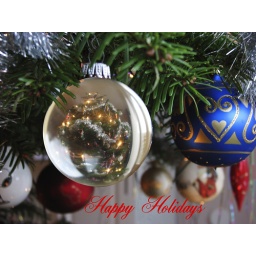
tree in a glass marble in a tree&lt;i&gt;(a good X-mas-time for all my flickr friends)&lt;/i&gt;